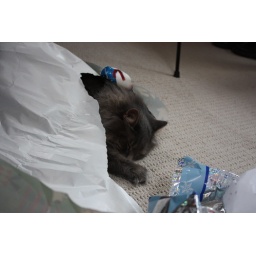
My cat fell asleep under the wrapping paper on Christmas Morning